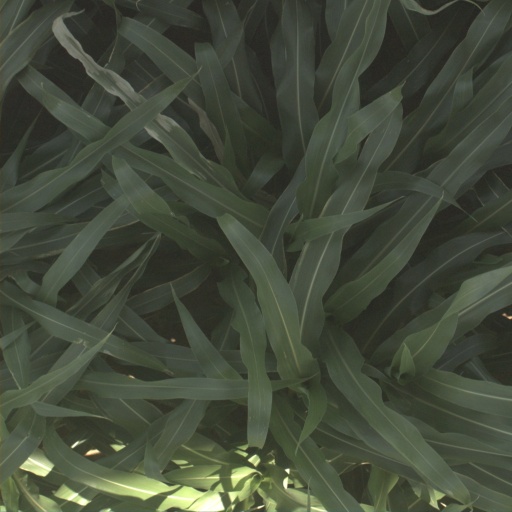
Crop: sorghum